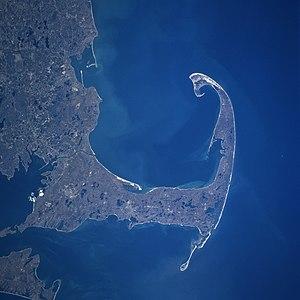
Le Mayflower [meɪˈflaʊɚ] est un vaisseau marchand de 90 pieds et 180 tonneaux du XVIIᵉ siècle qui partit de Plymouth, en Angleterre. Ses passagers furent à l'origine de la fondation de la colonie de Plymouth, dans le Massachusetts.